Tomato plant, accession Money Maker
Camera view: horizontal (90 deg, fisheye); turntable rotation: 0 degrees
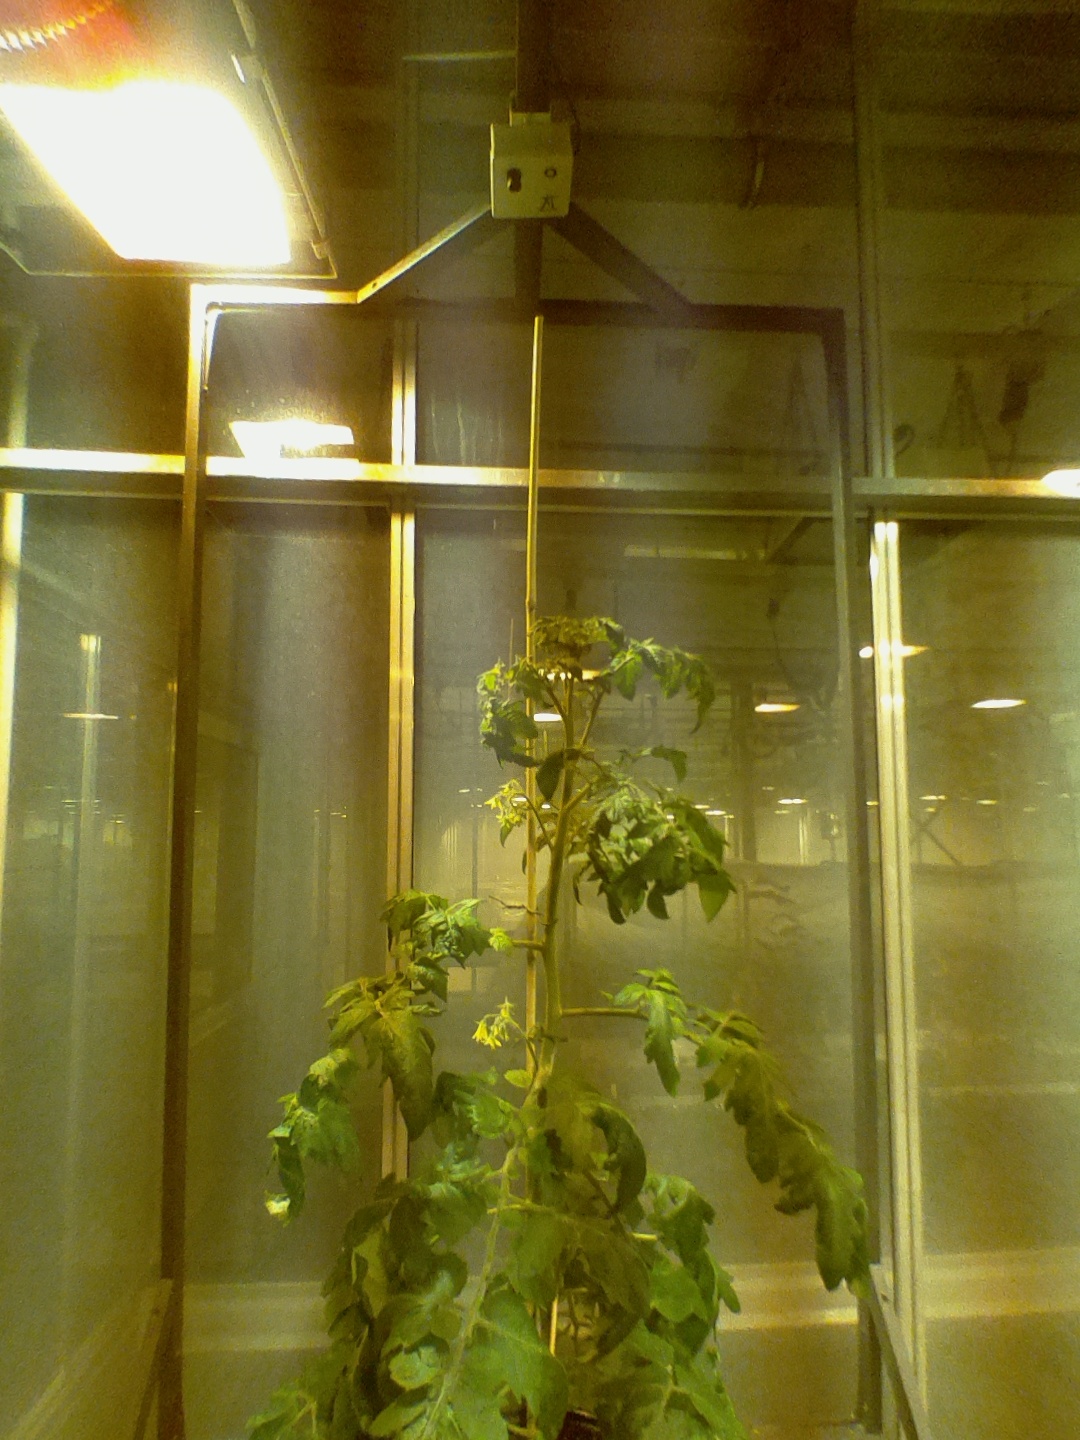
BBCH growth stage 67: Full flowering, 70%-80% of flowers open, more petals falling